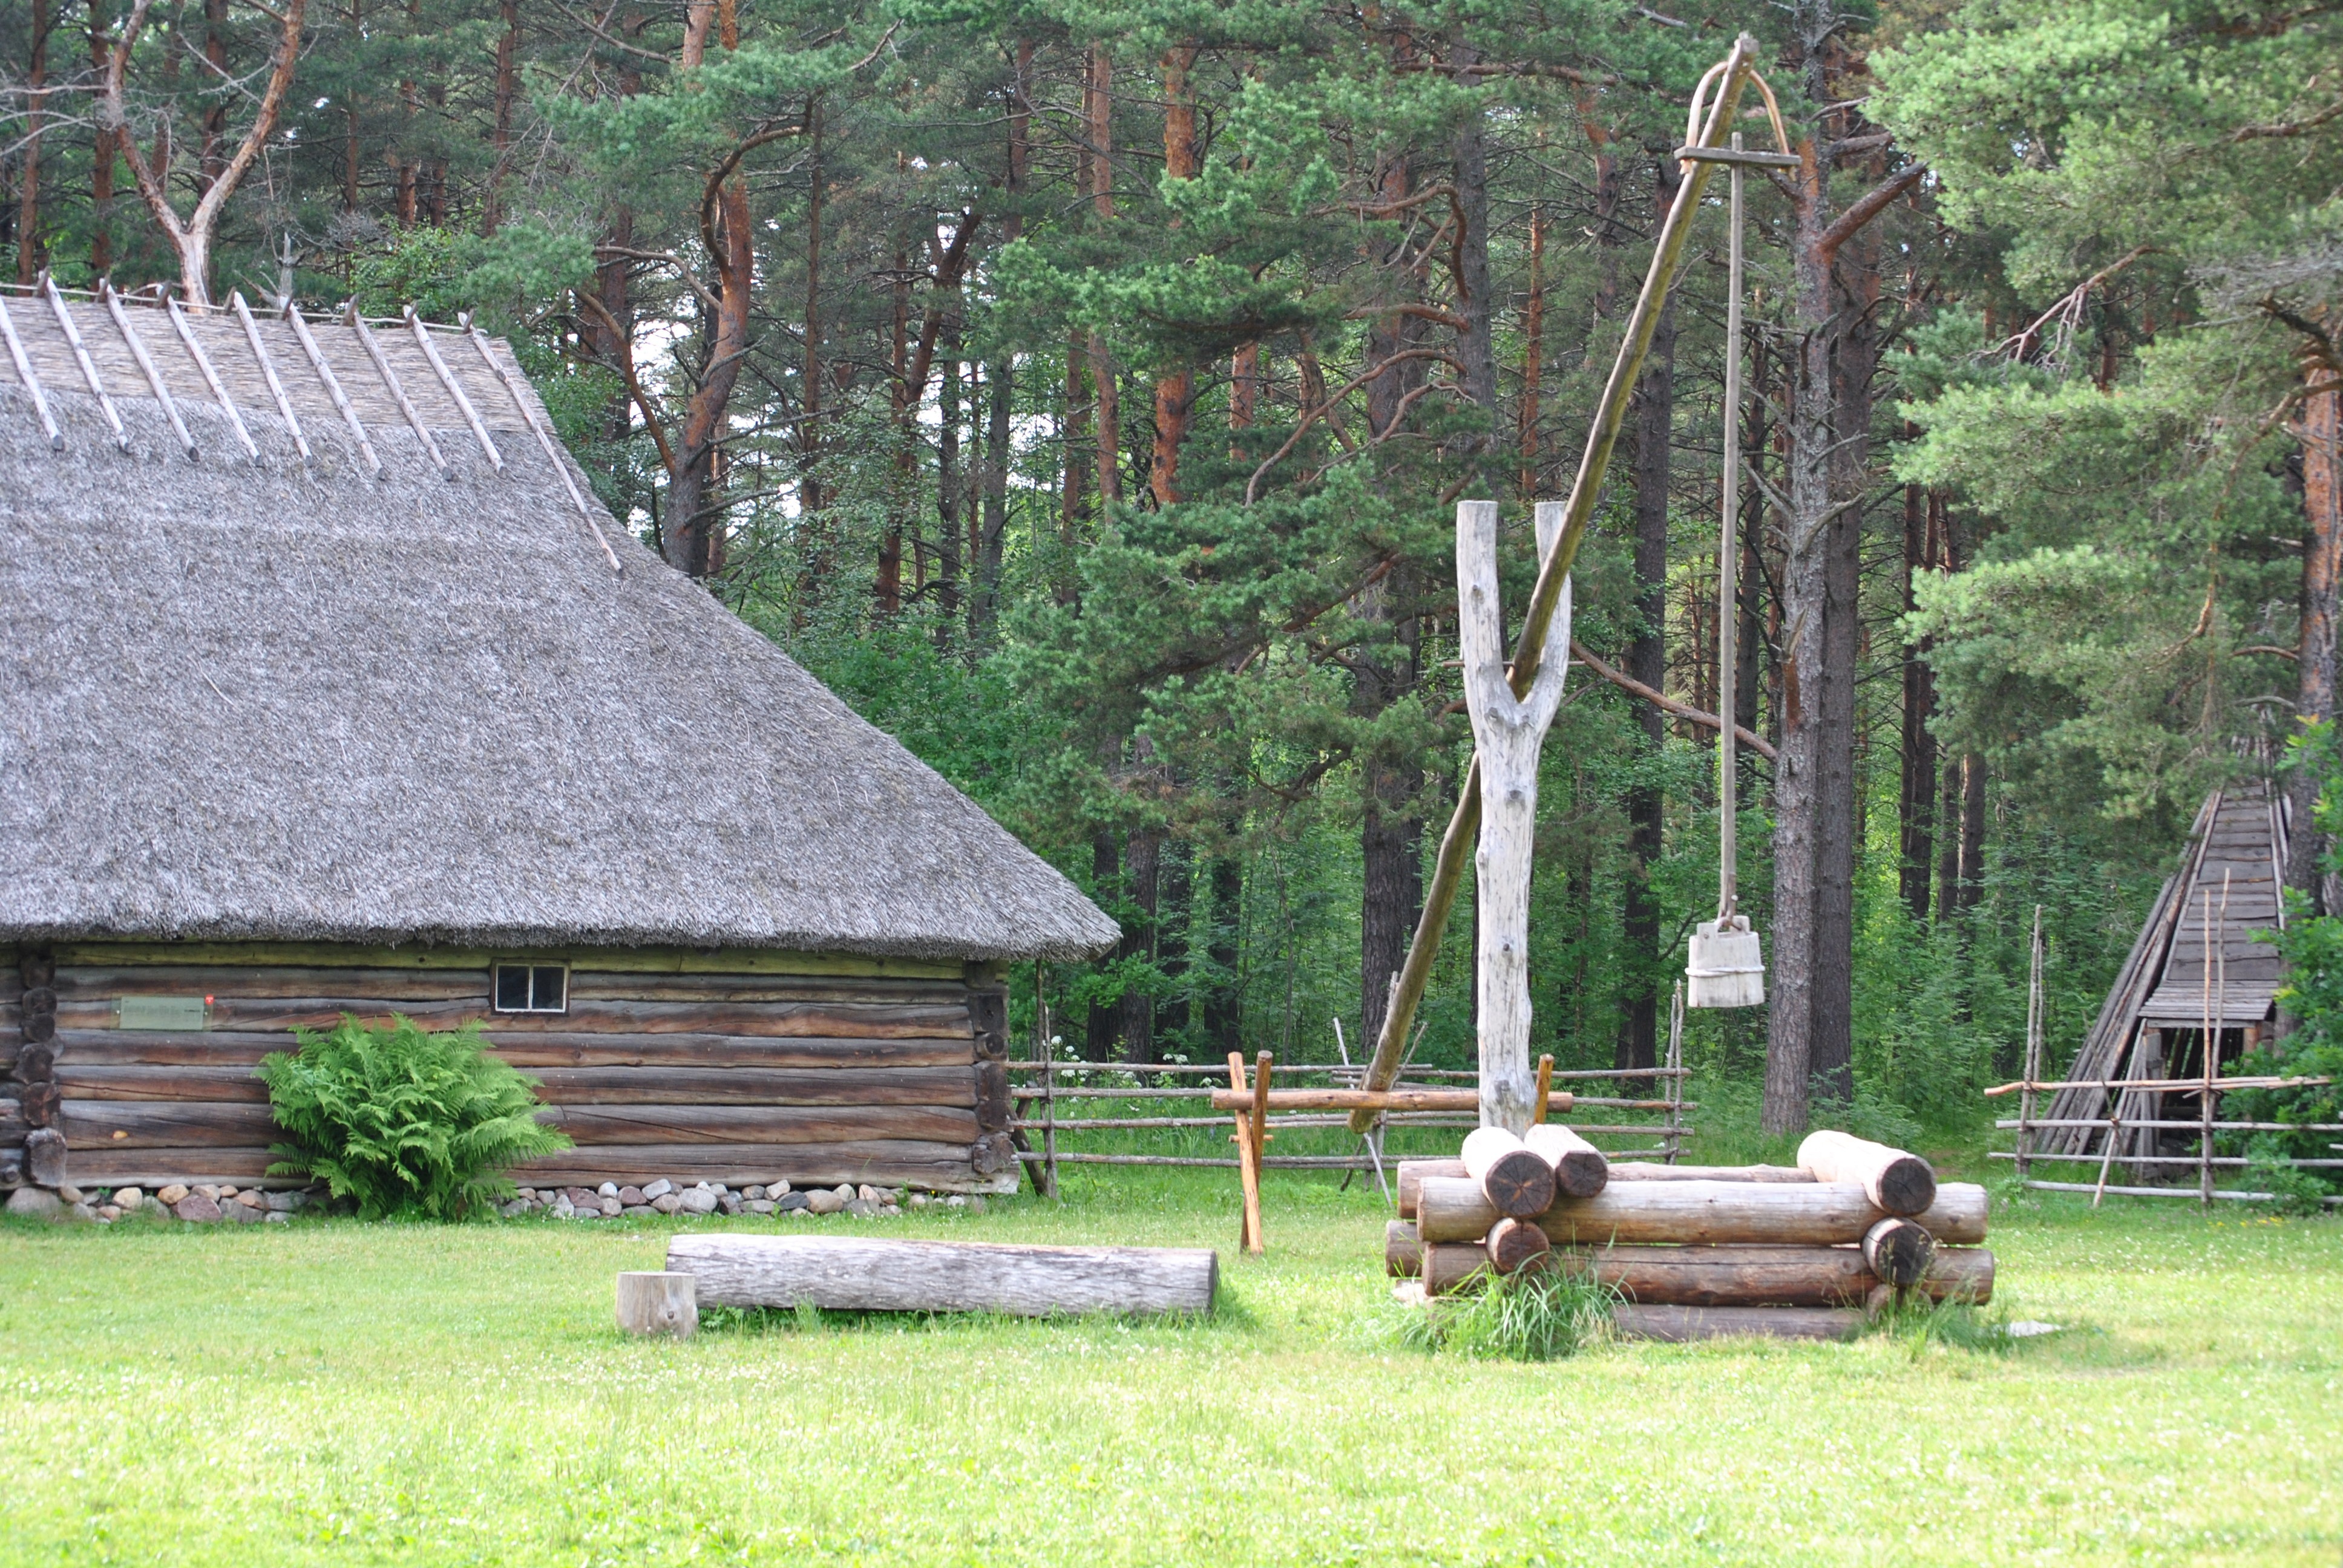
farm, building, hut, well, rural area, old well, outdoor structure, water well